Renault Megane E-Tech Electric

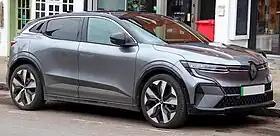

The Renault Mégane E-Tech Electric is an electric car produced by French manufacturer Renault since 2022. It is a five-door hatchback in the small family car market segment. Using the Mégane nameplate, it is the first Renault model based on a dedicated battery electric vehicle platform known as the AmpR Medium. It was previewed by the Renault Mégane eVision concept car in 2020.